Jungian archetypes

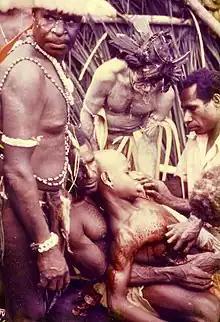
An initiation ceremony in Papua New Guinea takes place.

Archetypes are innate universal pre-conscious psychic dispositions, allowing humans to react in a human manner as they form the substrate from which the basic themes of human life emerge. The archetypes are components of the collective unconscious and serve to organize, direct and inform human thought and behavior. Archetypes hold control of the human life cycle.